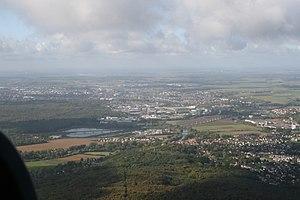
Photo du ciel de la ville de Compiègne
Compiègne [kɔ̃ piɛɲ] est une commune française située dans le département de l'Oise, dont elle est l'une des sous-préfectures, en région Hauts-de-France. La commune est située au nord-est de Paris. Elle est souvent surnommée « la Cité Impériale » du fait de son passé étroitement lié au Second Empire.